Human Resources Management Association of Chicago

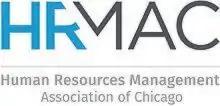

The Human Resources Management Association of Chicago (HRMAC) is a corporate membership organization focused on delivering services to primarily Chicago area employers. As the oldest traditional such organization in the U.S., it is a stand-alone group unaffiliated with any other state or national organizations. It serves as a forum for human resources leaders, practitioners, service providers and business executives responsible for designing and implementing workforce strategies to drive business performance in their organizations. In October of 2021, HRMAC merged with the Executives' Club of Chicago and formed The HRMAC Institute within the Exec Club.